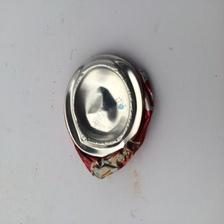
Label: cans